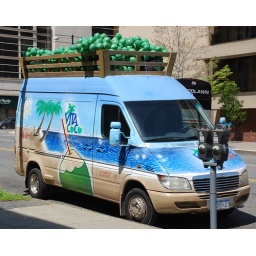
Vita Coco, 100% pure coconut water truck in Washington, DC